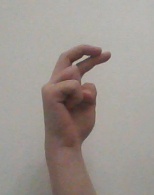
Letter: zay